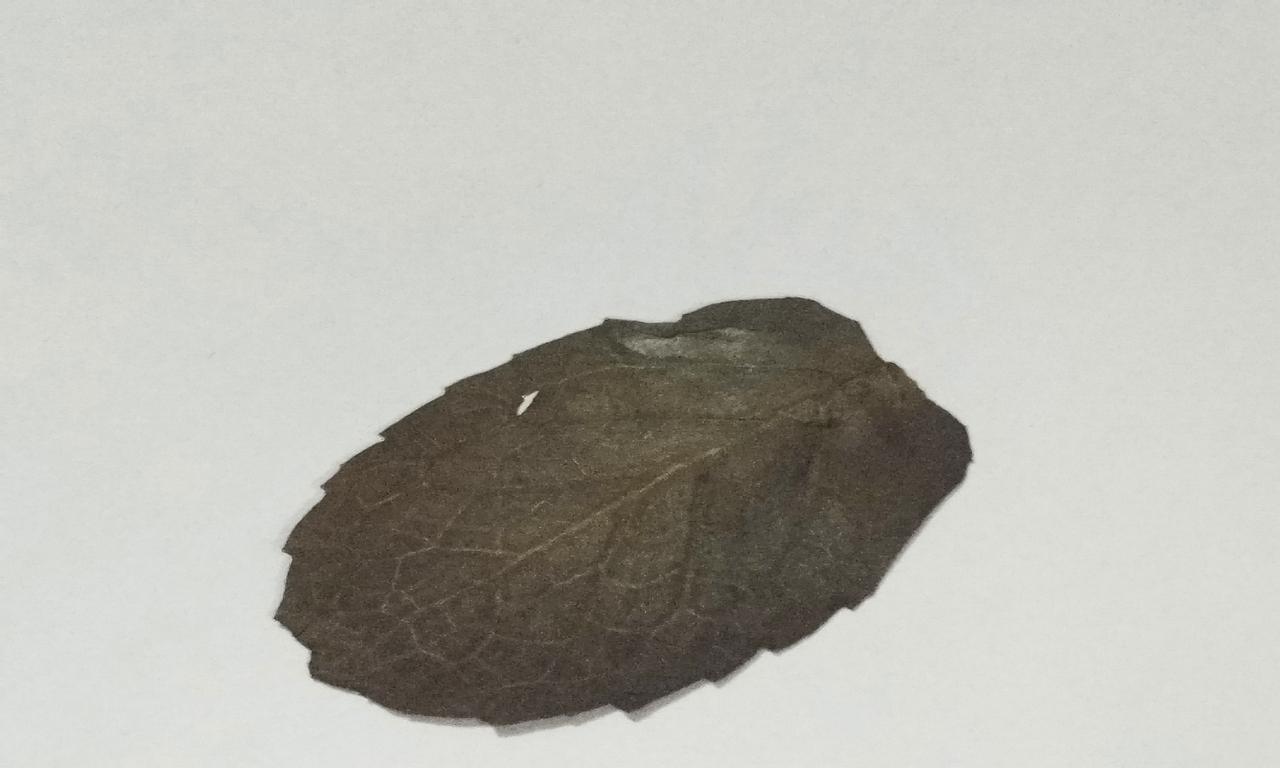
Label: Dried